Mishev Bluff

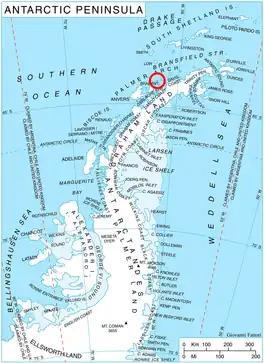
Location of Liège Island in the Antarctic Peninsula region.

Mishev Bluff is the mostly ice-covered bluff rising to 600 m in Brugmann Mountains on Liège Island in the Palmer Archipelago, Antarctica. It has precipitous and partly ice-free southwest slopes, and surmounts Zbelsurd Glacier to the north and Pleystor Glacier to the south.